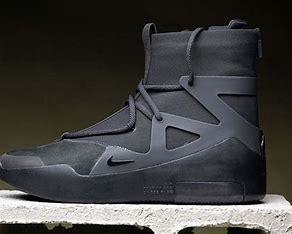
Brand: Nike
Model: Fear of God